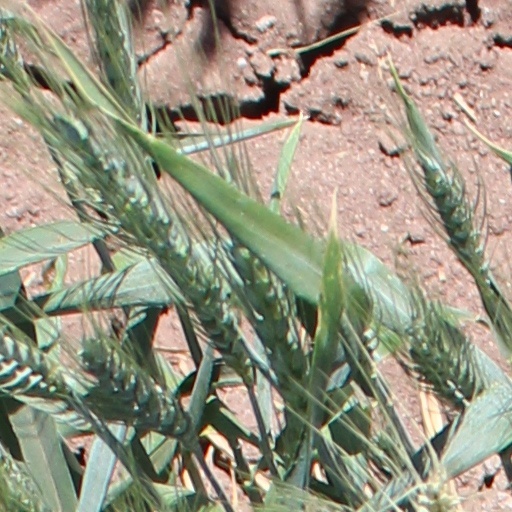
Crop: wheat